Yosemite Stage and Turnpike Company

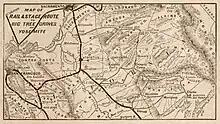
Yosemite stage routes, 1870s.

Before wagon roads, reaching Yosemite Valley required a grueling journey on foot or horseback. In the 1870s, growing interest in Yosemite's natural wonders spurred competition among three rival companies to build toll roads into the valley, aiming to profit from the increasing number of visitors.